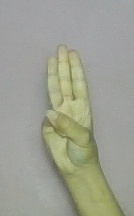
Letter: thaa